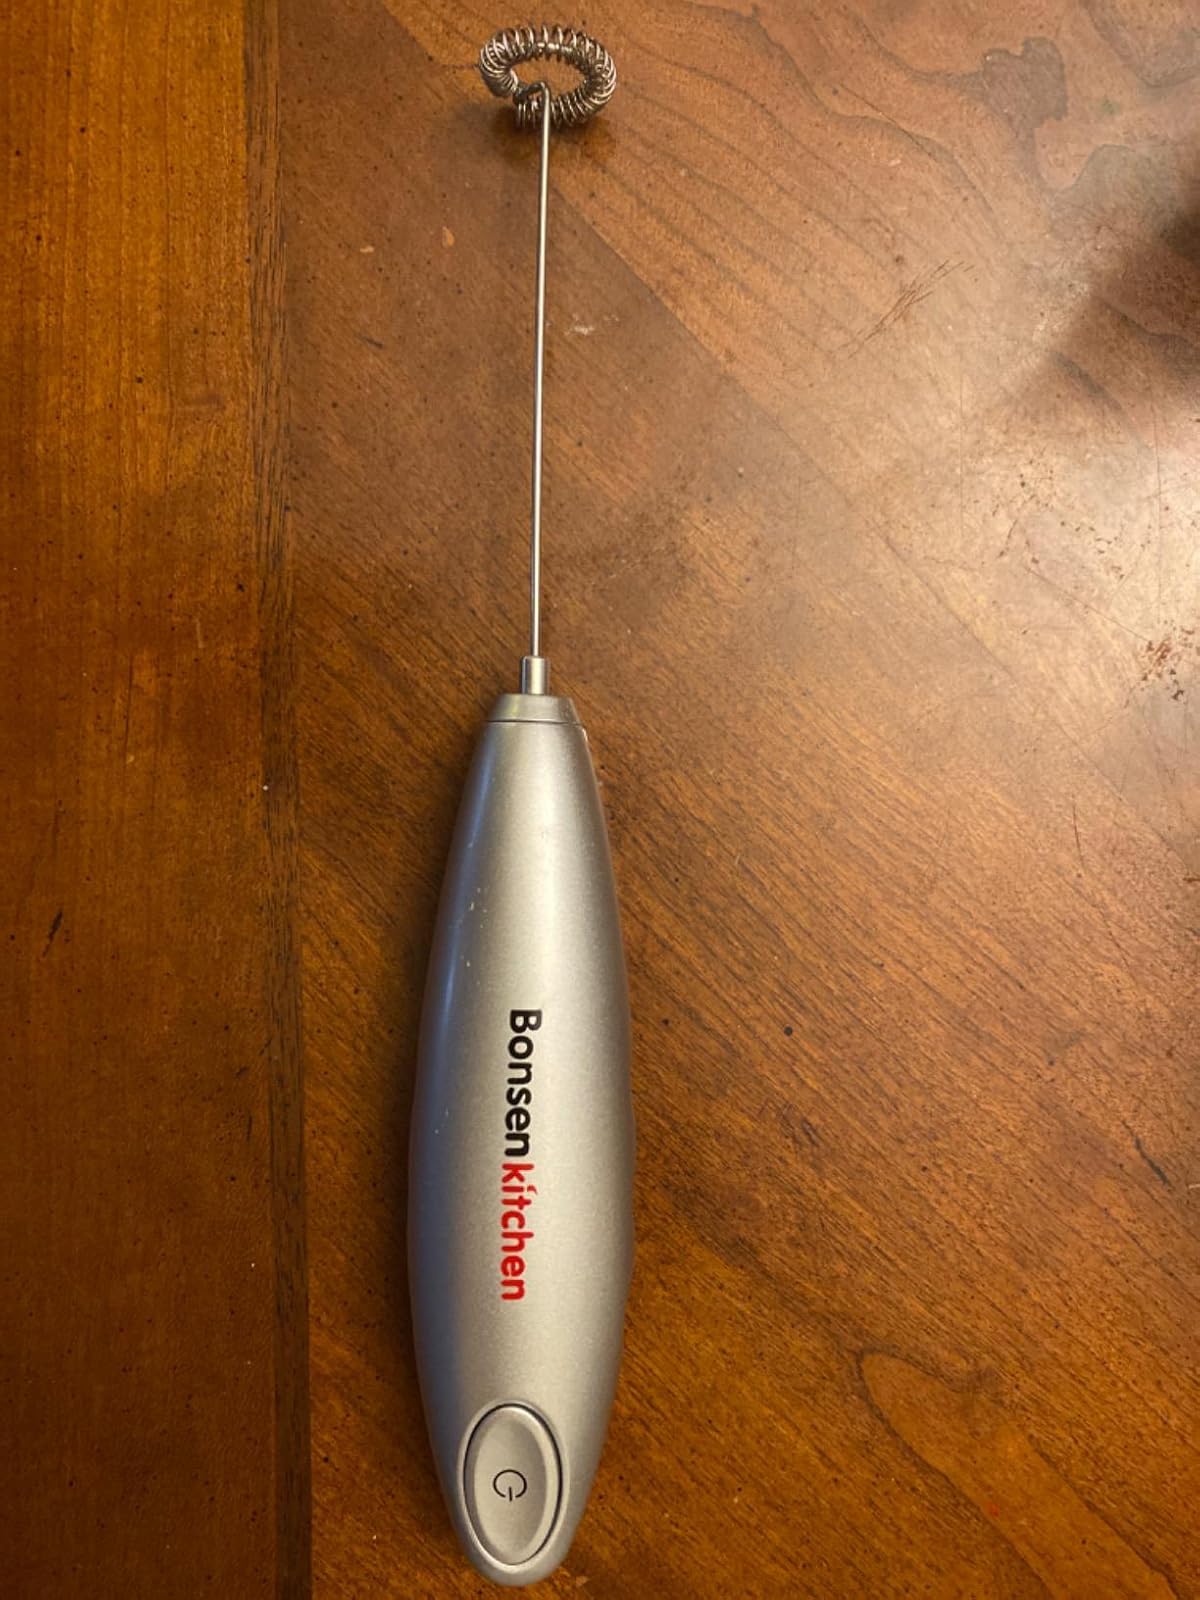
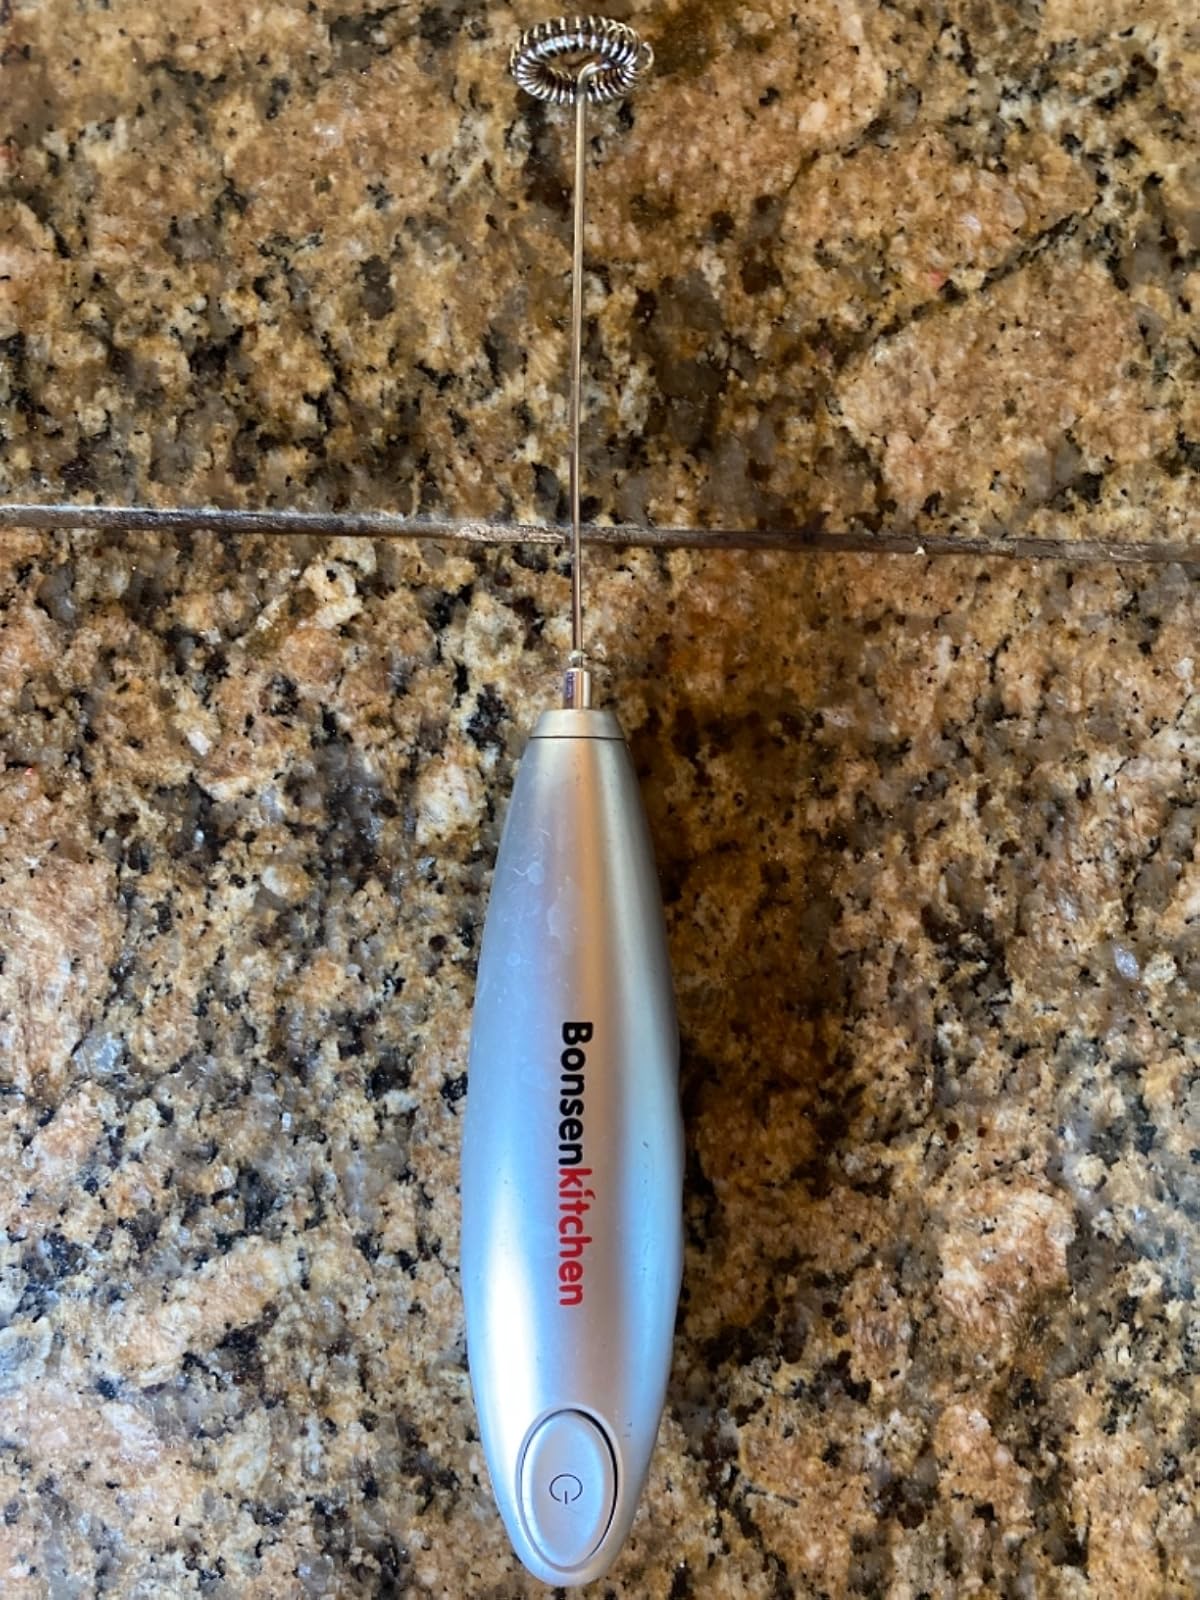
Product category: items_mixer
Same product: yes